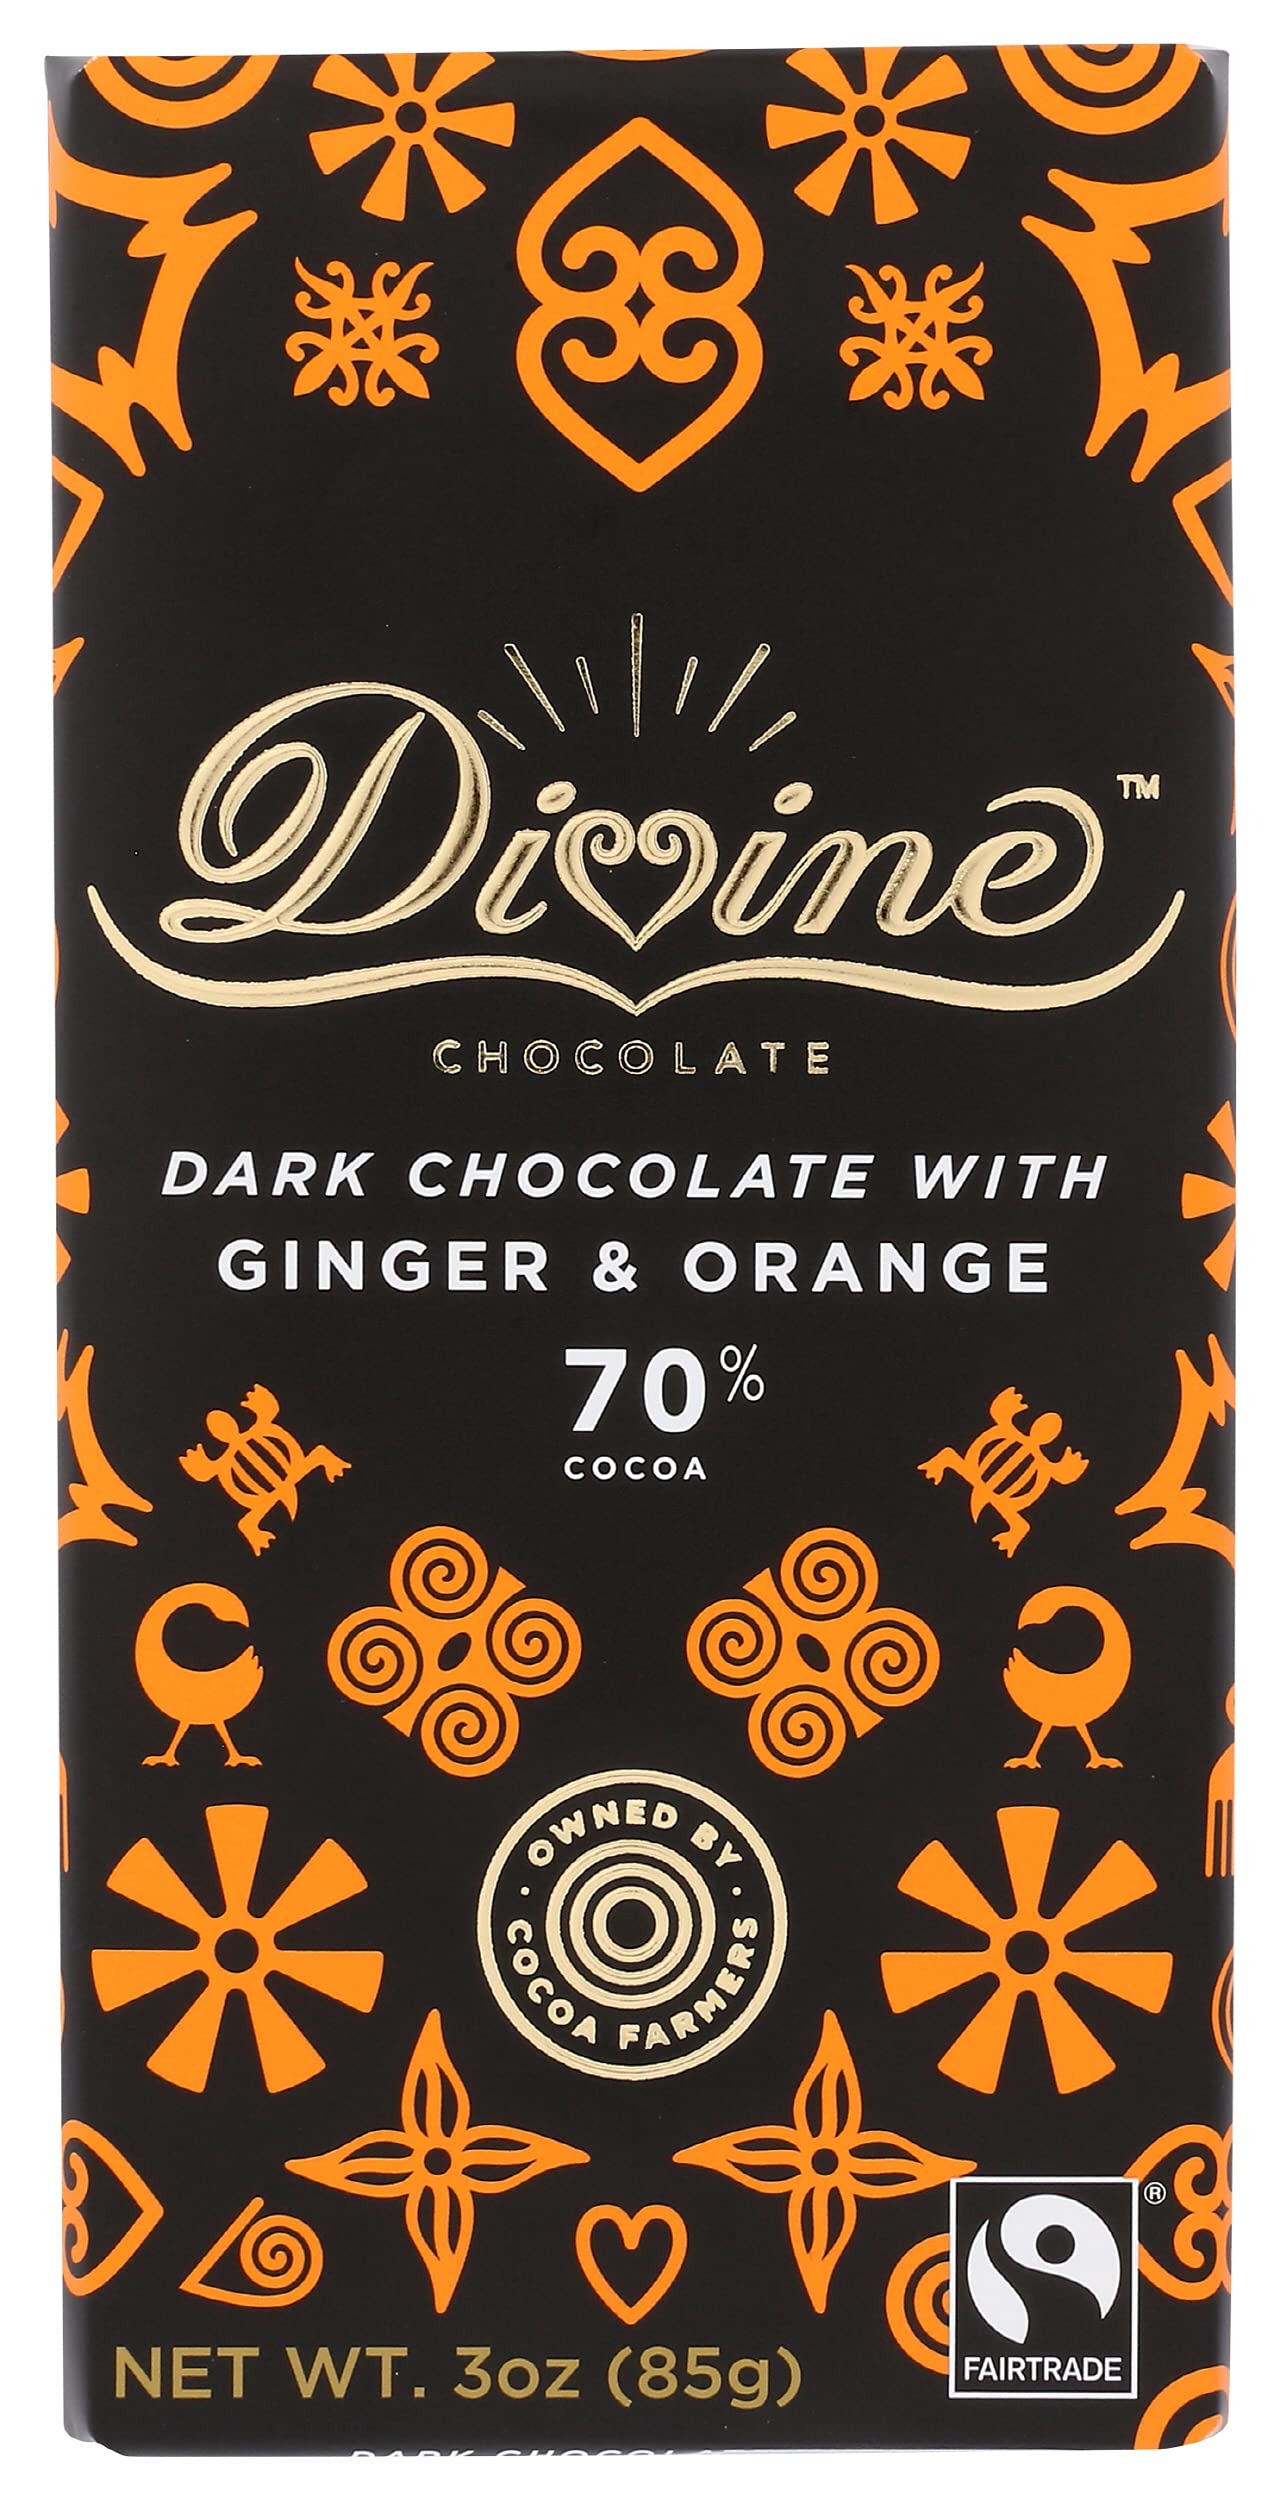
Item Name: Divine Chocolate Chocolate bar Dark Ginger Orange, 3 Oz
Bullet Point 1: Our range of exceptional products and flavors delights chocolate lovers everywhere.
Bullet Point 2: Our unique Partnership with the Cocoa farmers who own 44% of our company is living Proof that chocolate can deliver positive Change.
Bullet Point 3: Divine Chocolate was established in 1998 by a Co-operative of cocoa farmers in Ghana that voted to set up a chocolate company.
Bullet Point 4: The co-op now owns 44% of the company and shares in its profits.
Bullet Point 5: We remain committed to doing business differently by improving the lives and Opportunities of small-scale farmers, putting them higher up the value chain.
Value: 3.0
Unit: Ounce

Price: 4.2